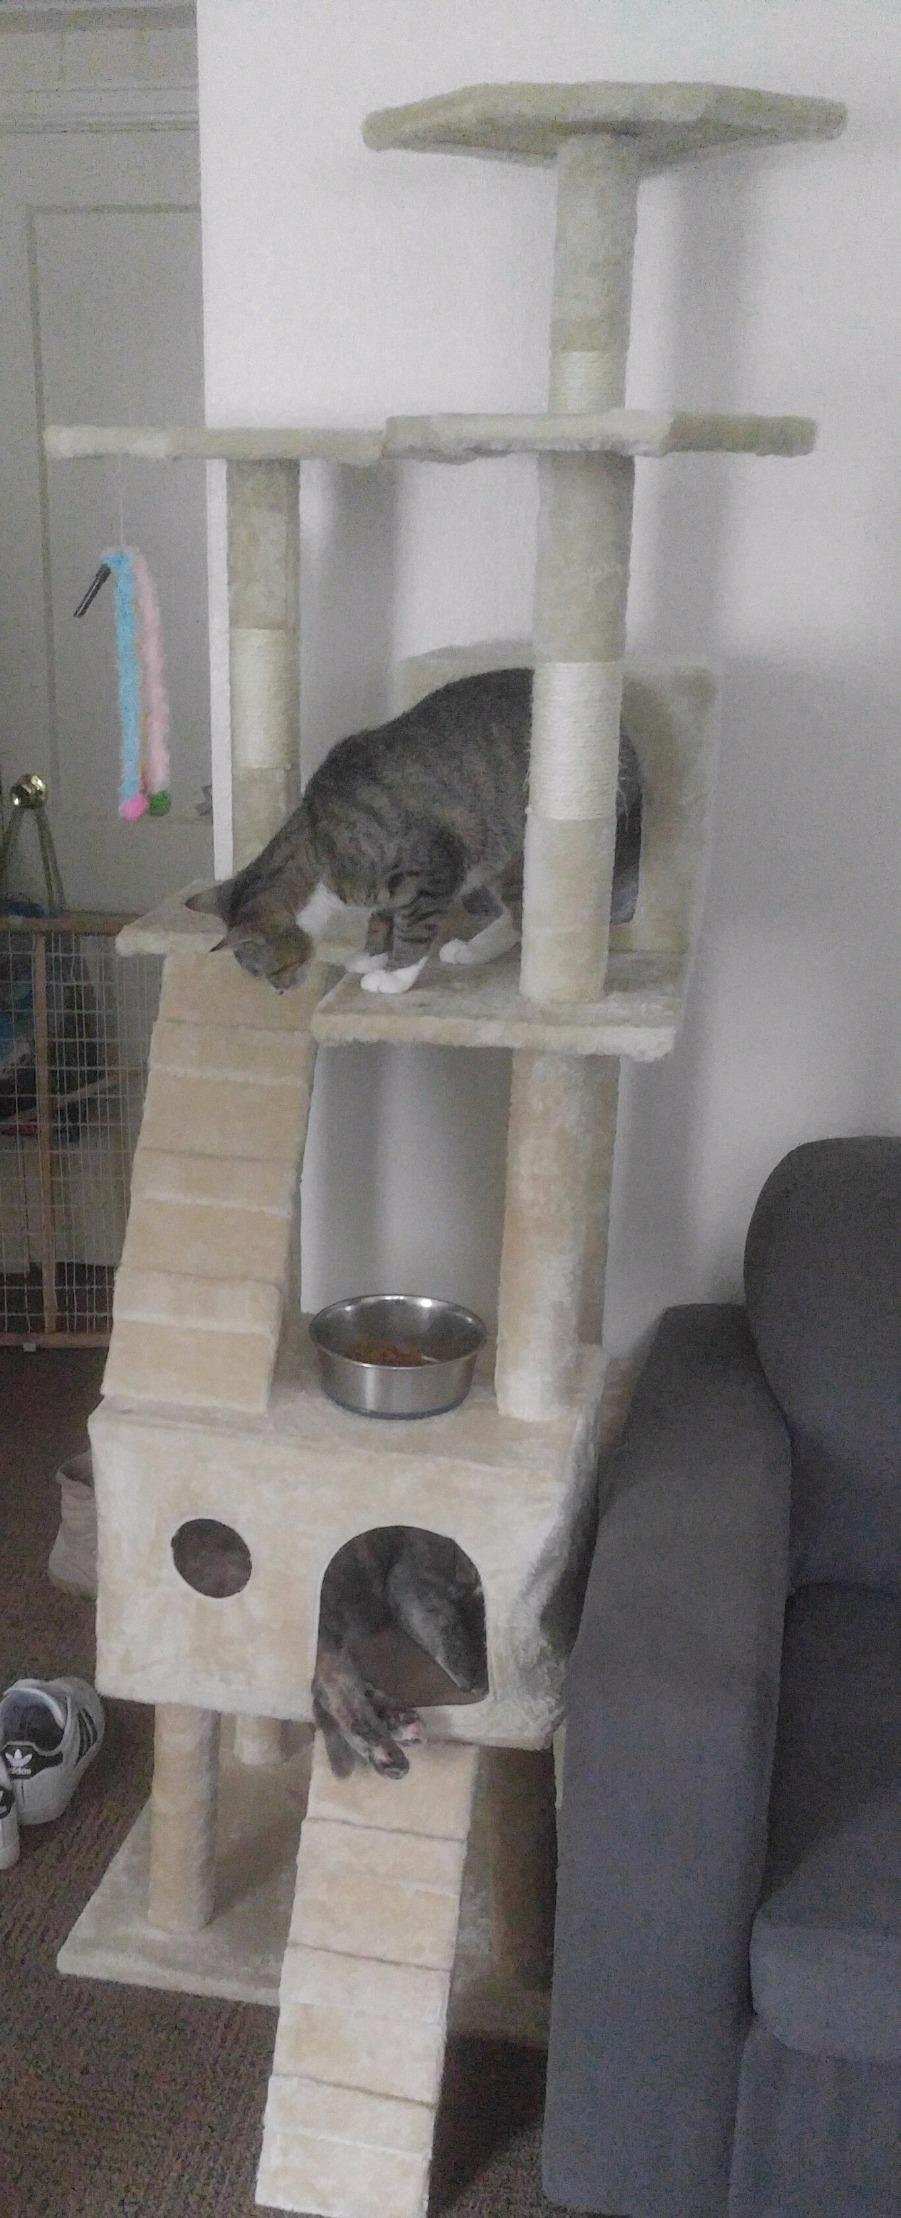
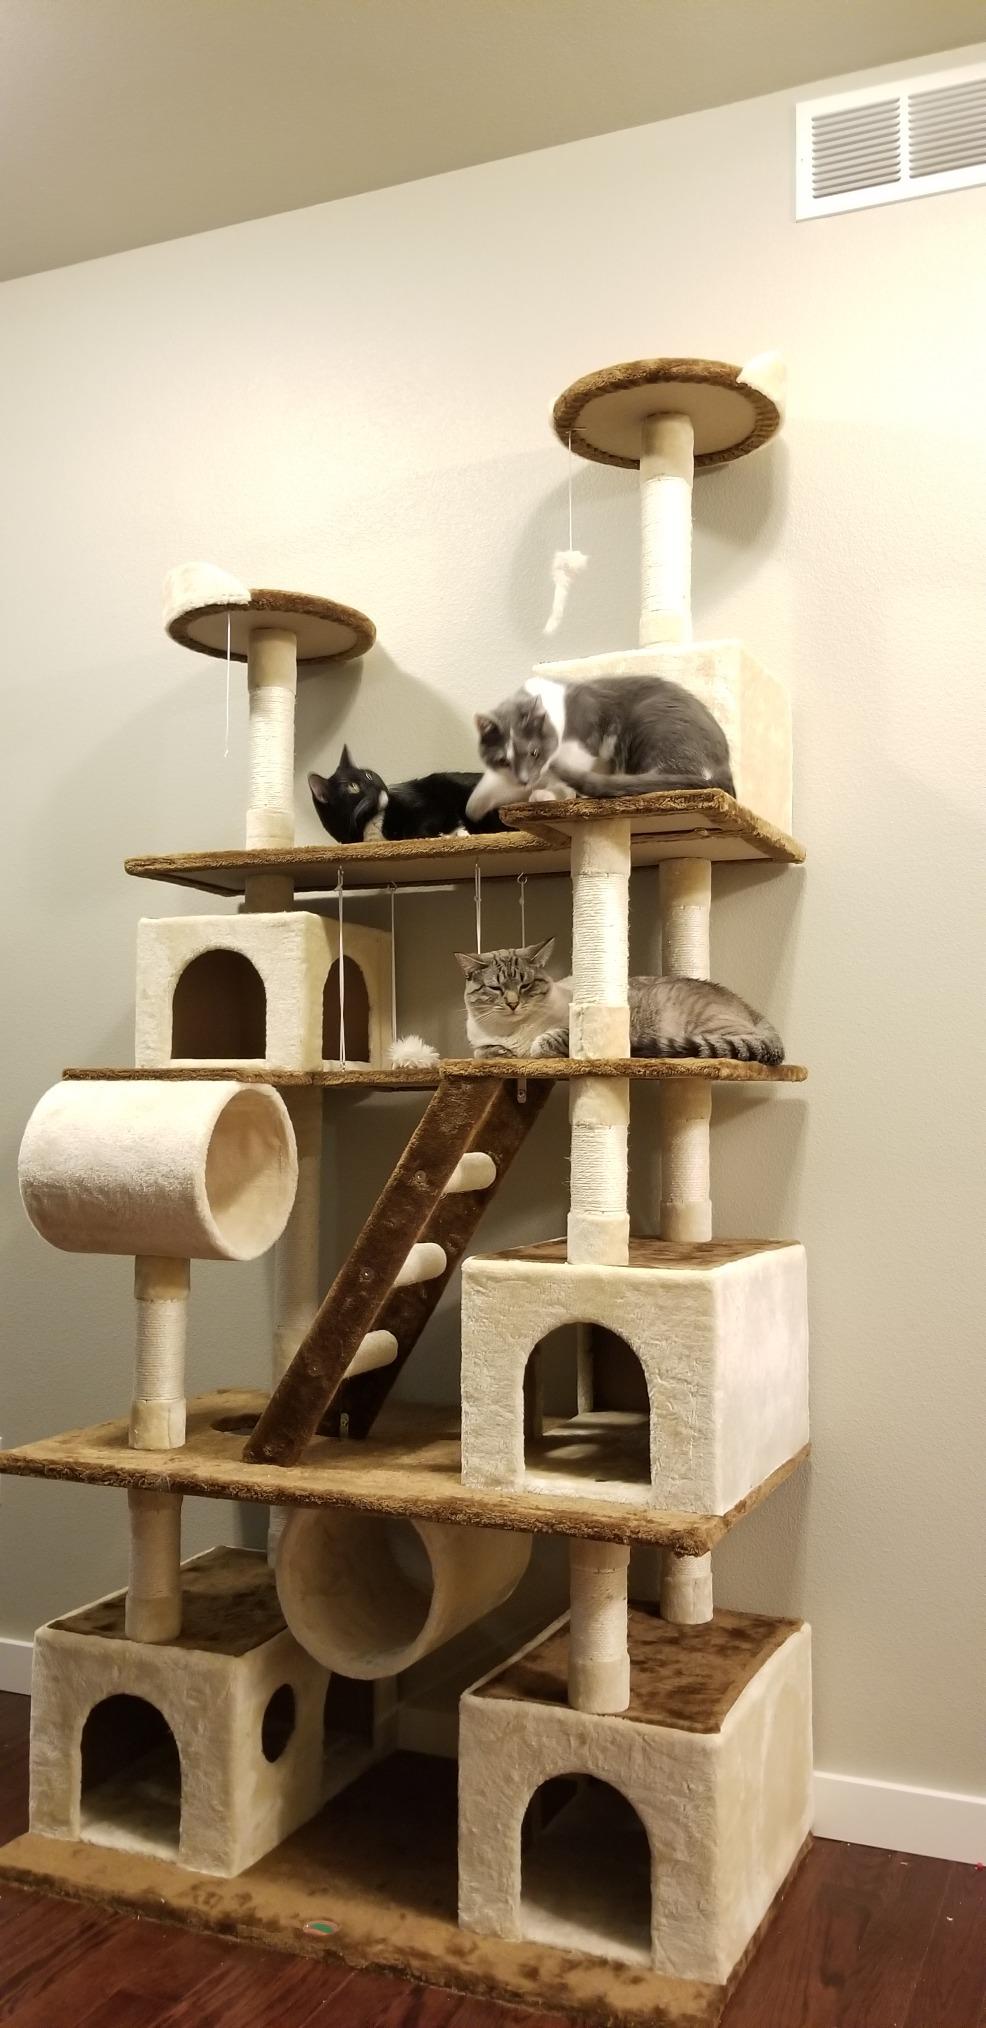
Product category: items_cat tree
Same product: no